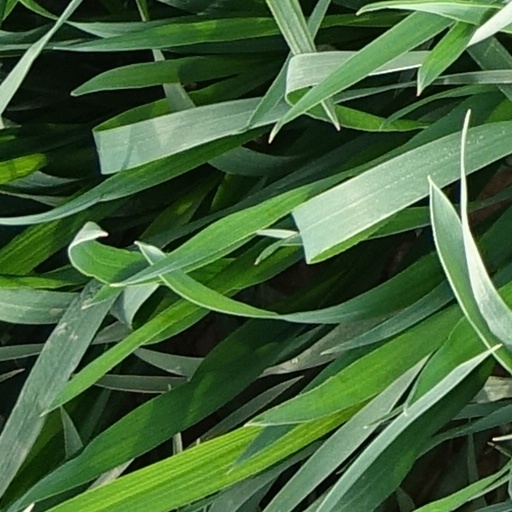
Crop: wheat